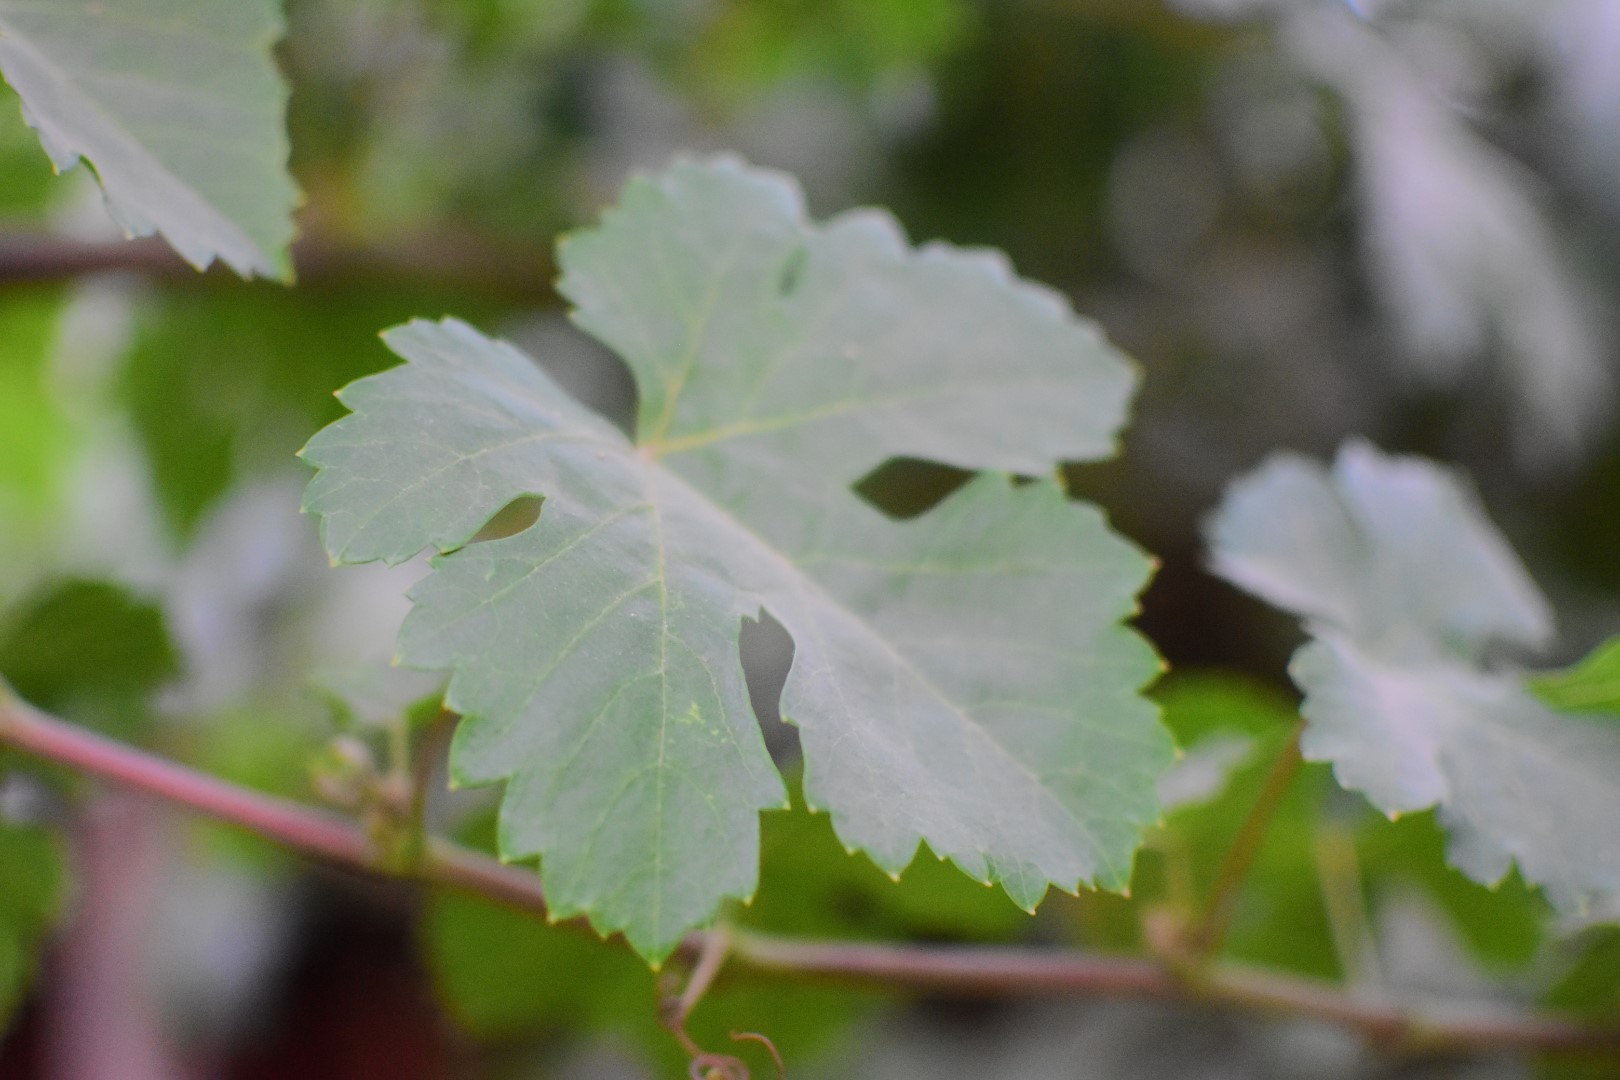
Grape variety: Aswud Balad